Honda Civic Type R

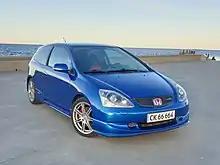
2005 Honda Civic EP3 Type R in Vivid Blue Pearl

For the last production year (2005), the EP3 Type R was offered in Vivid Blue Pearl for the European market. A total of 132 EP3s, which were all left-hand drive, were produced in Vivid Blue Pearl.